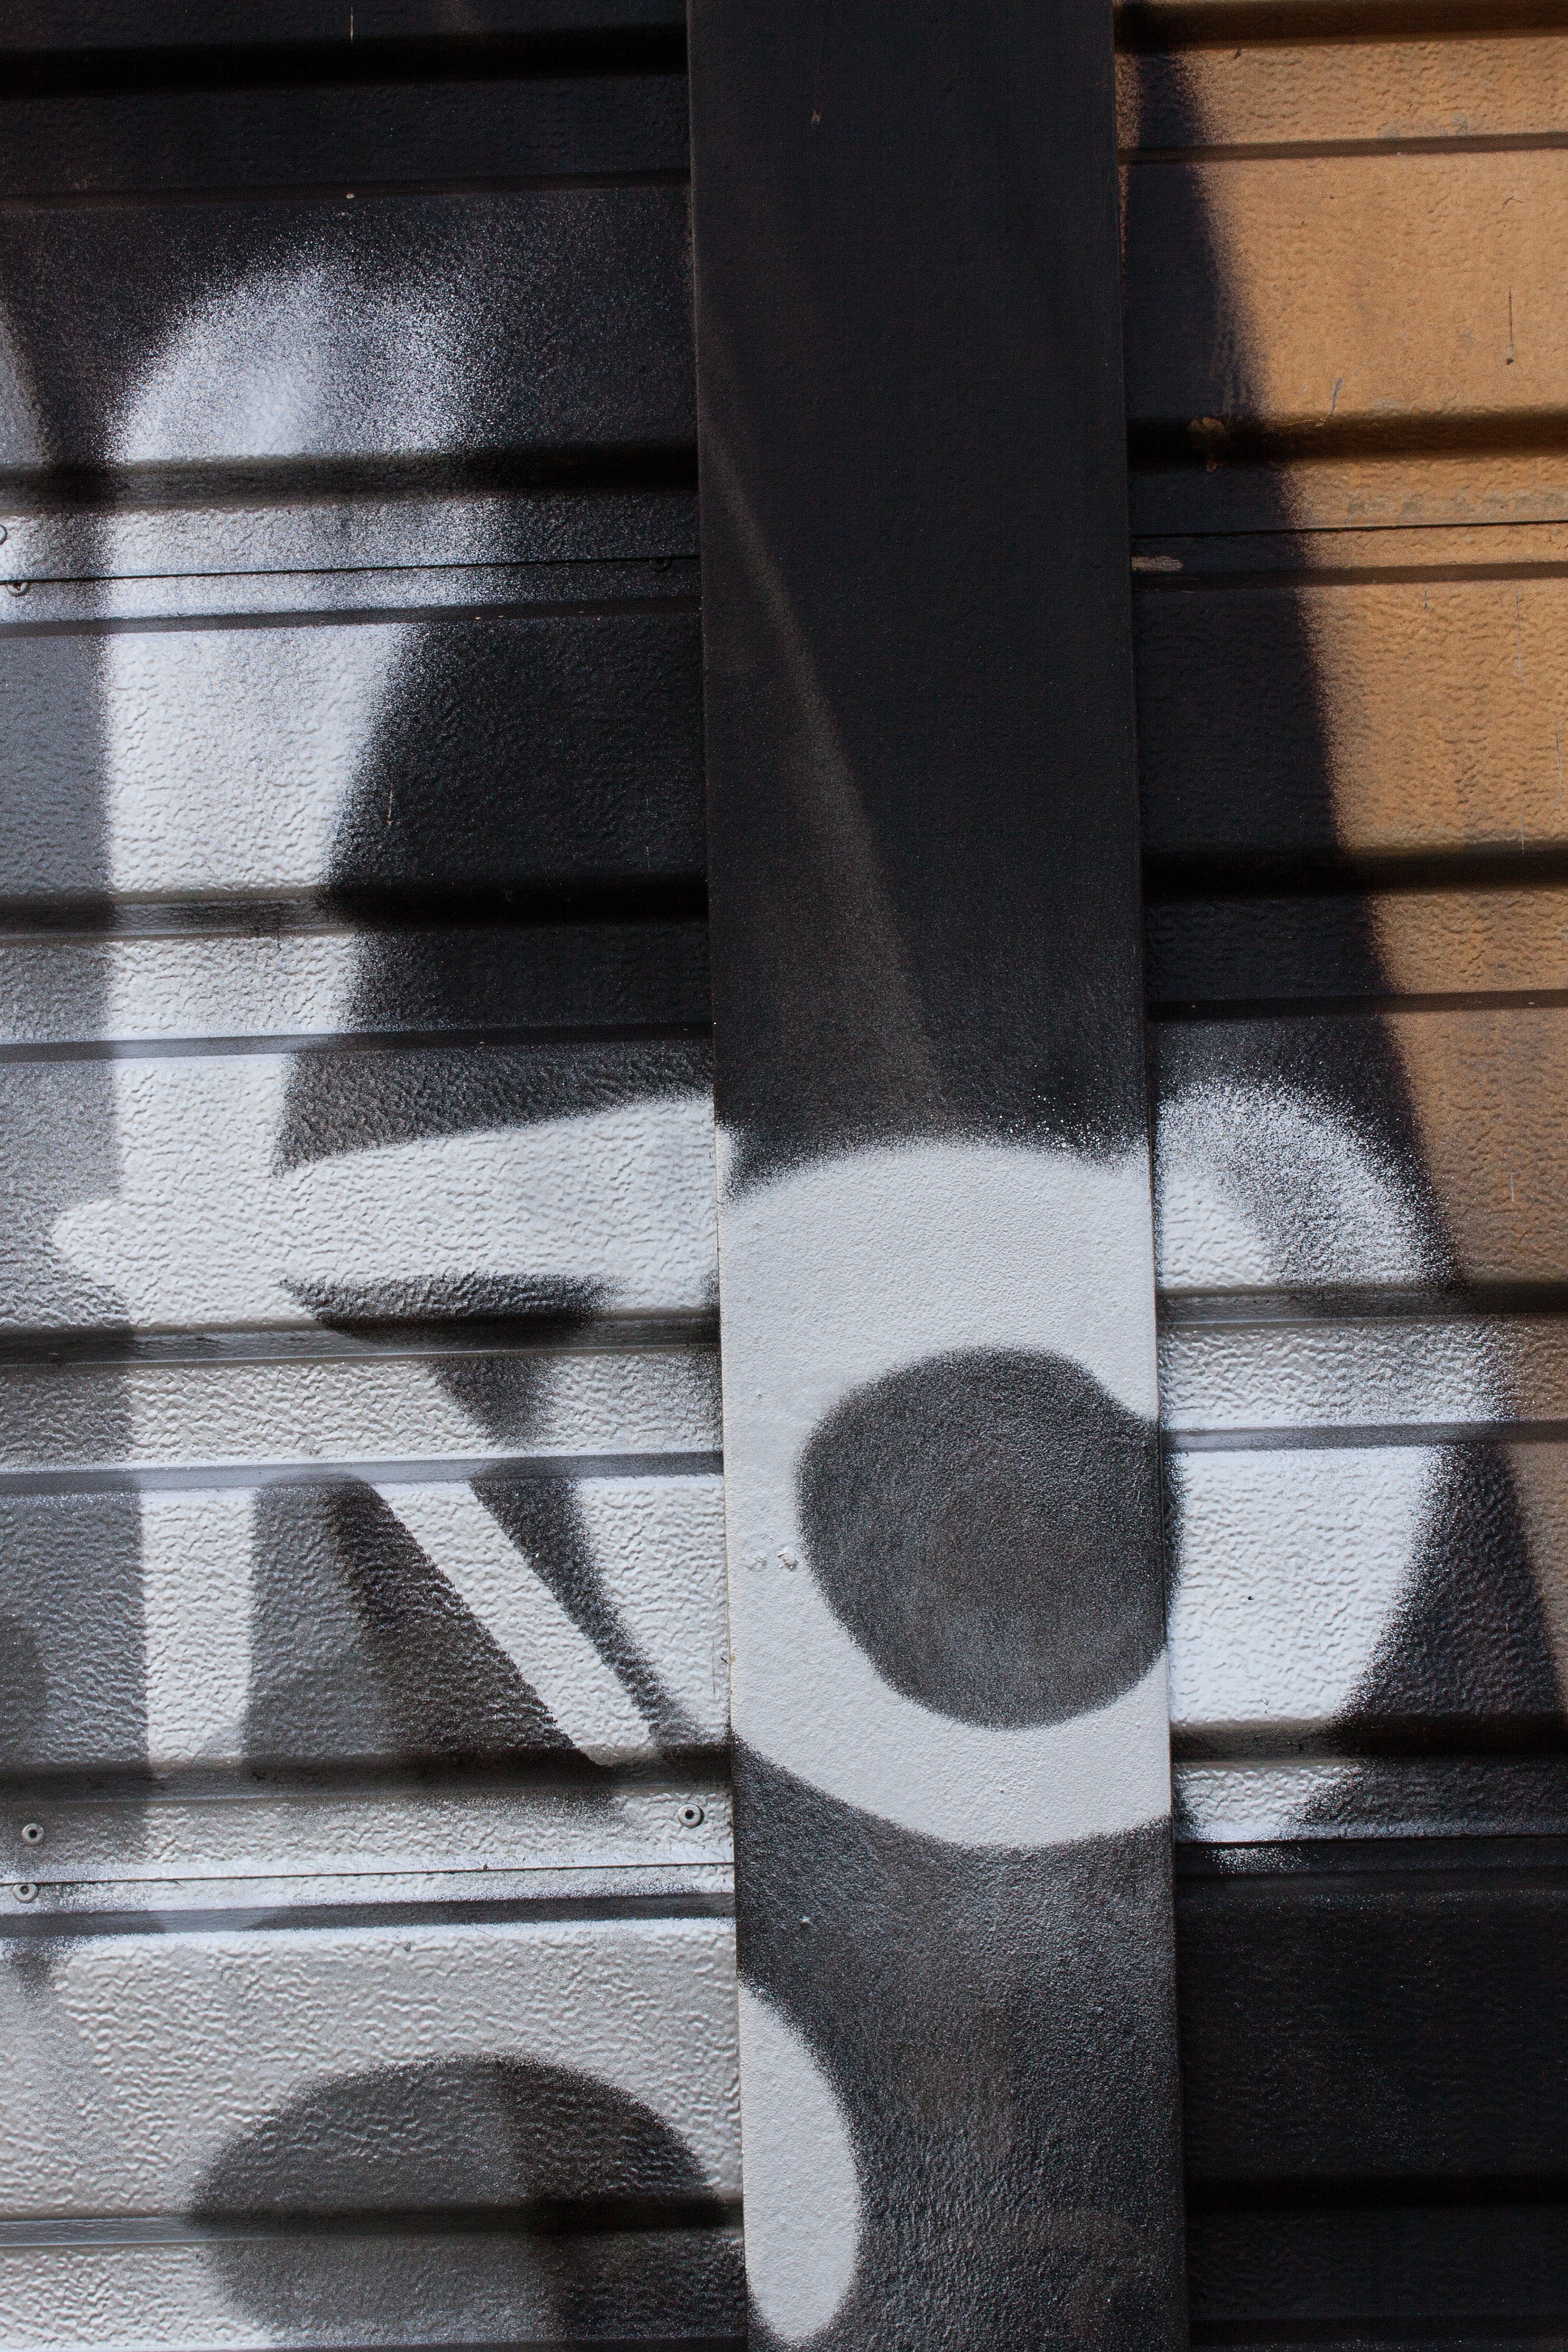
light, black and white, architecture, structure, wood, texture, window, city, wall, orange, pattern, line, youth, spray, metal, shadow, paint, facade, grunge, black, graffiti, concrete, vandalism, background, creativity, silver, angle, graphic, graphically, sprayer, fund, sheet metal fence